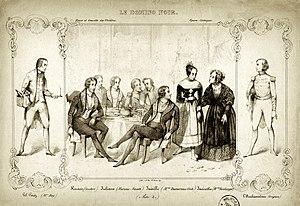
Acte 2 du Domino Noir de l'opéra-comique de Daniel-François-Esprit Auber, sur un livret d'Eugène Scribe. Des viveurs font le réveillon chez leur ami le comte Juliano. Angèle est déguisée en servante Aragonaise. A gauche, Gil Perez. A droite, Lord Elfort.
Le Domino noir est un opéra-comique en trois actes de Daniel-François-Esprit Auber, sur un livret d'Eugène Scribe, créé le 2 décembre 1837 par l'Opéra-Comique au premier Théâtre des Nouveautés.